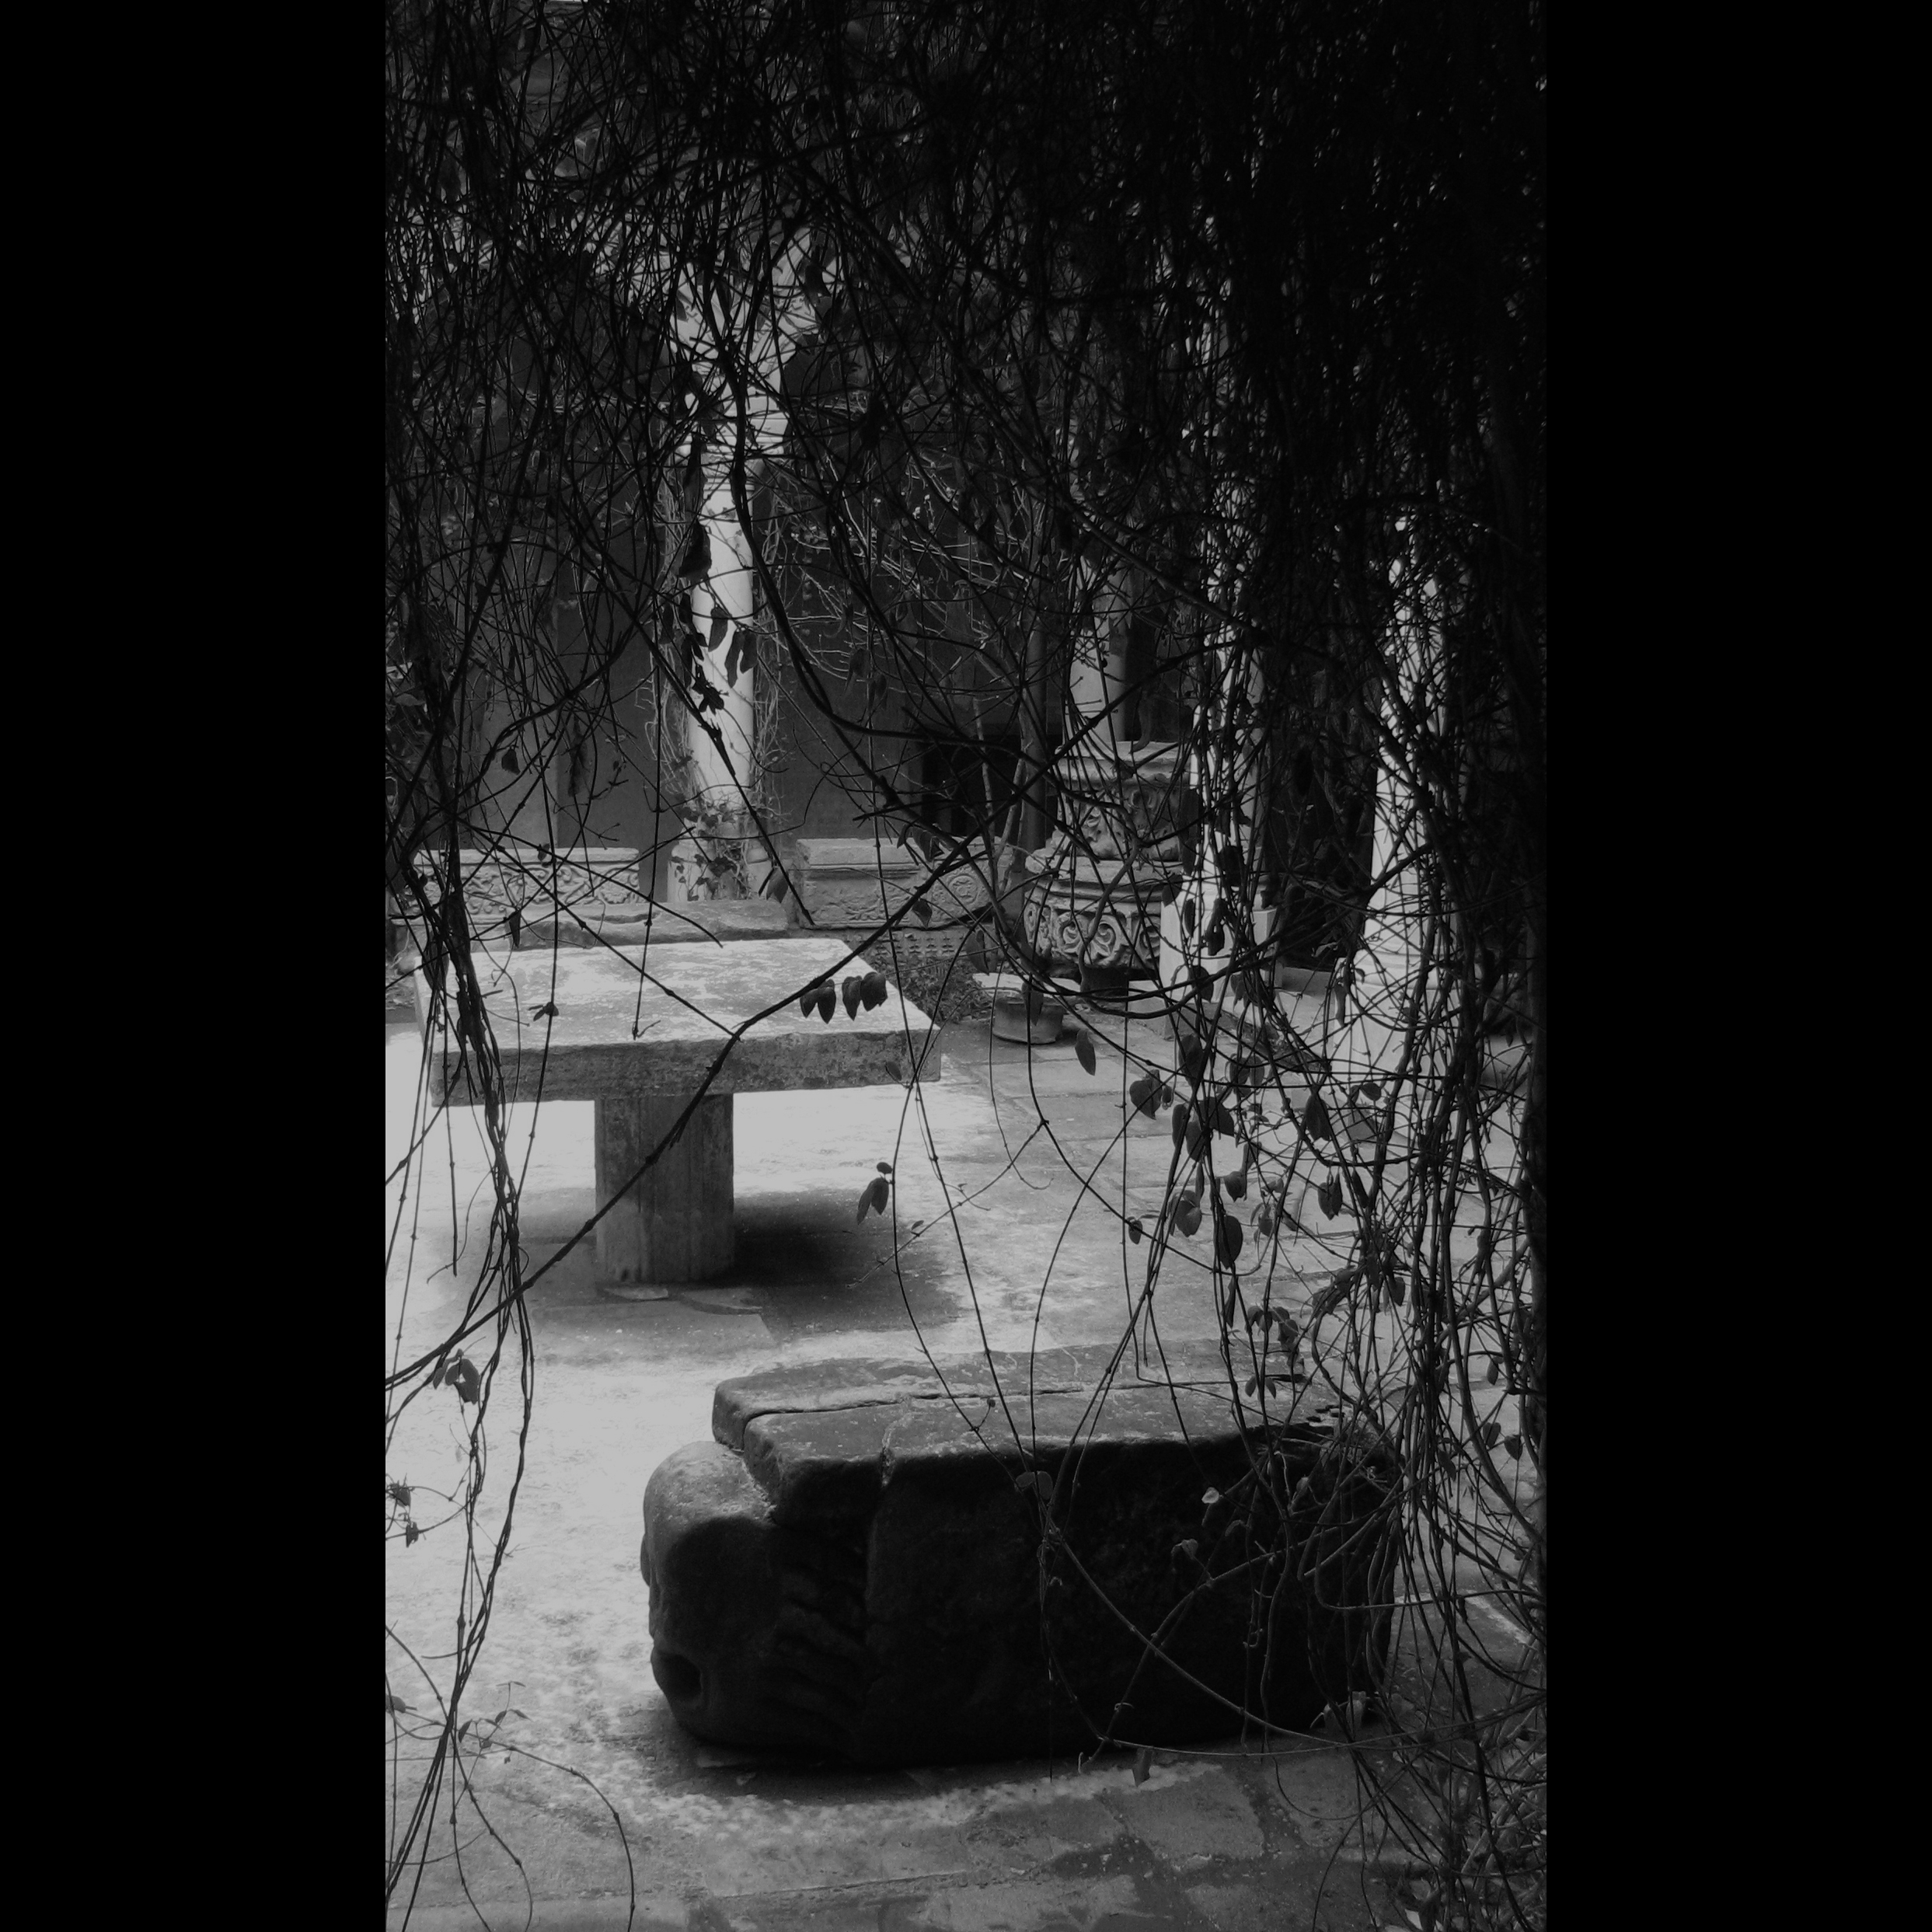
tree, snow, winter, light, black and white, architecture, white, night, photography, morning, building, photo, europe, reflection, weather, religion, darkness, church, black, monochrome, christian, season, photos, religious, de, monastery, churches, photograph, fotografie, christianity, romana, image, orthodox, eastern, shape, romania, bucharest, convent, bor, biserica, arhitectura, orthodoxy, romanian, ortodoxa, manastire, ortodoxia, ortodoxie, ecclesiastical, bisericeasc, cladire, edificiu, bucuresti, stavropoleos, cre tinism, cre tin, monochrome photography